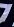
Number: 7